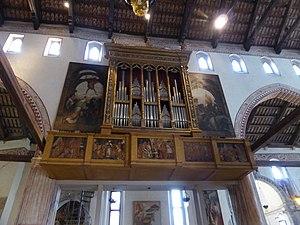
Marco Ghirotti est un organiste classique italien qui a notamment enregistré des sonates du compositeur Domenico Scarlatti.